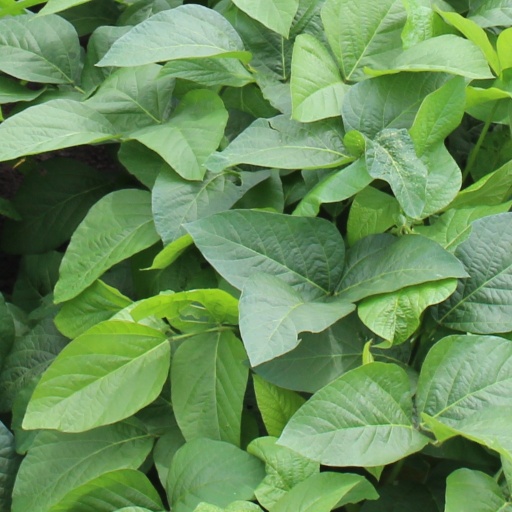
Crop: soybean